Larry Azouni

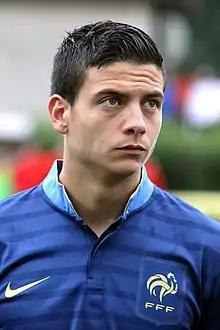
Azouni with France U19 in 2013

Larry Francis Abdel Azouni (born 23 March 1994) is a professional footballer who plays as a midfielder for UAE First Division League club Dibba Al Hisn. Born in France, he opted to represent Tunisia internationally.